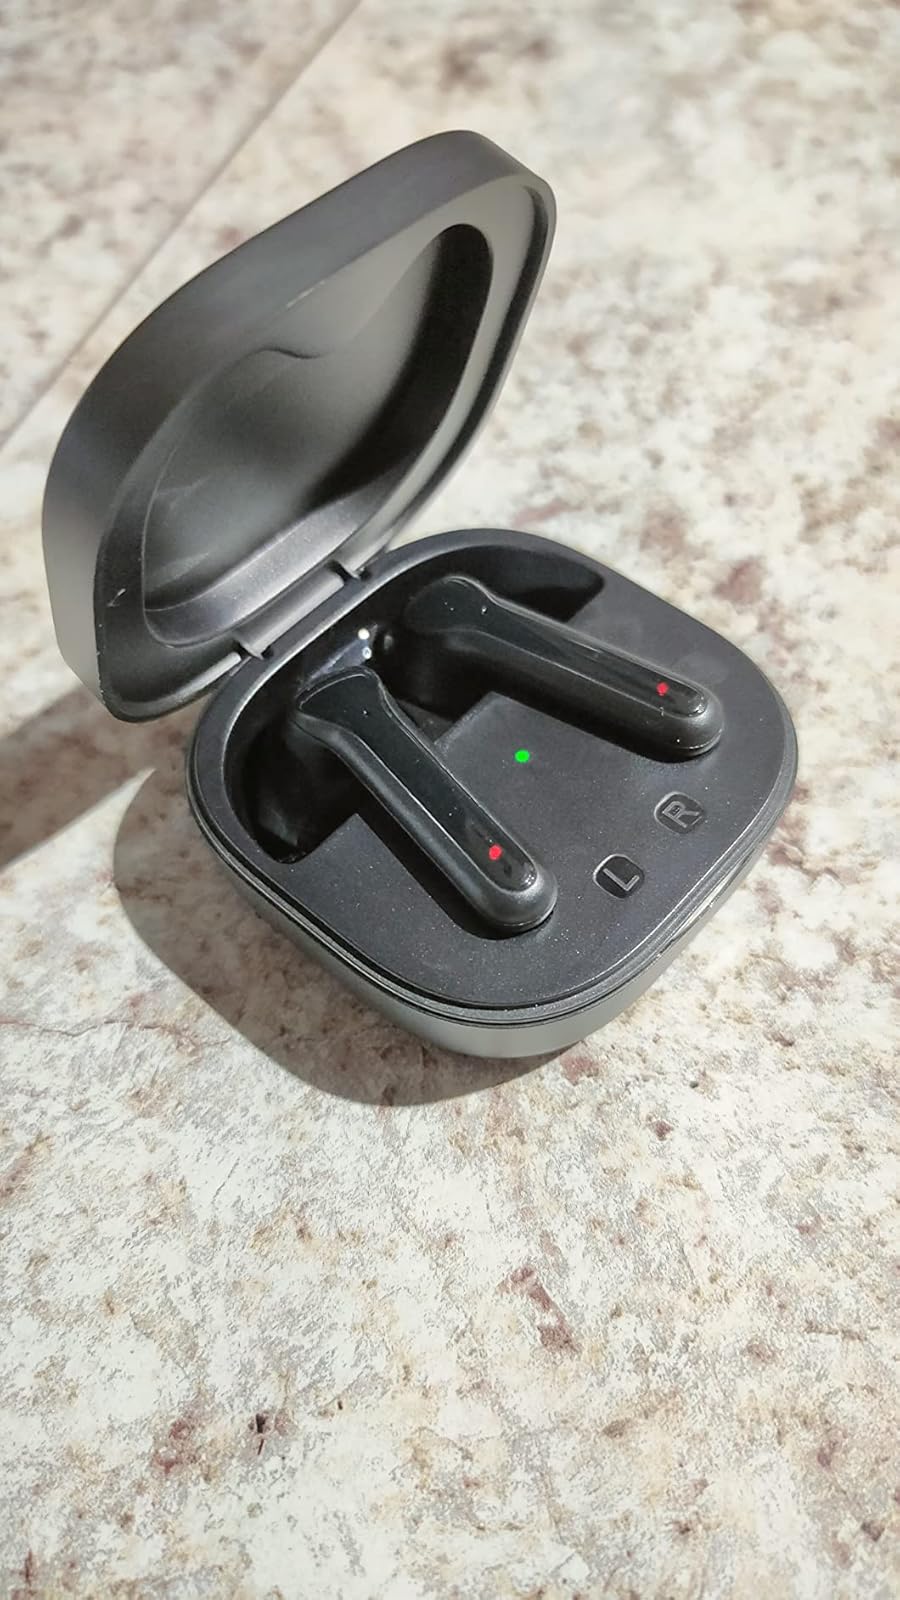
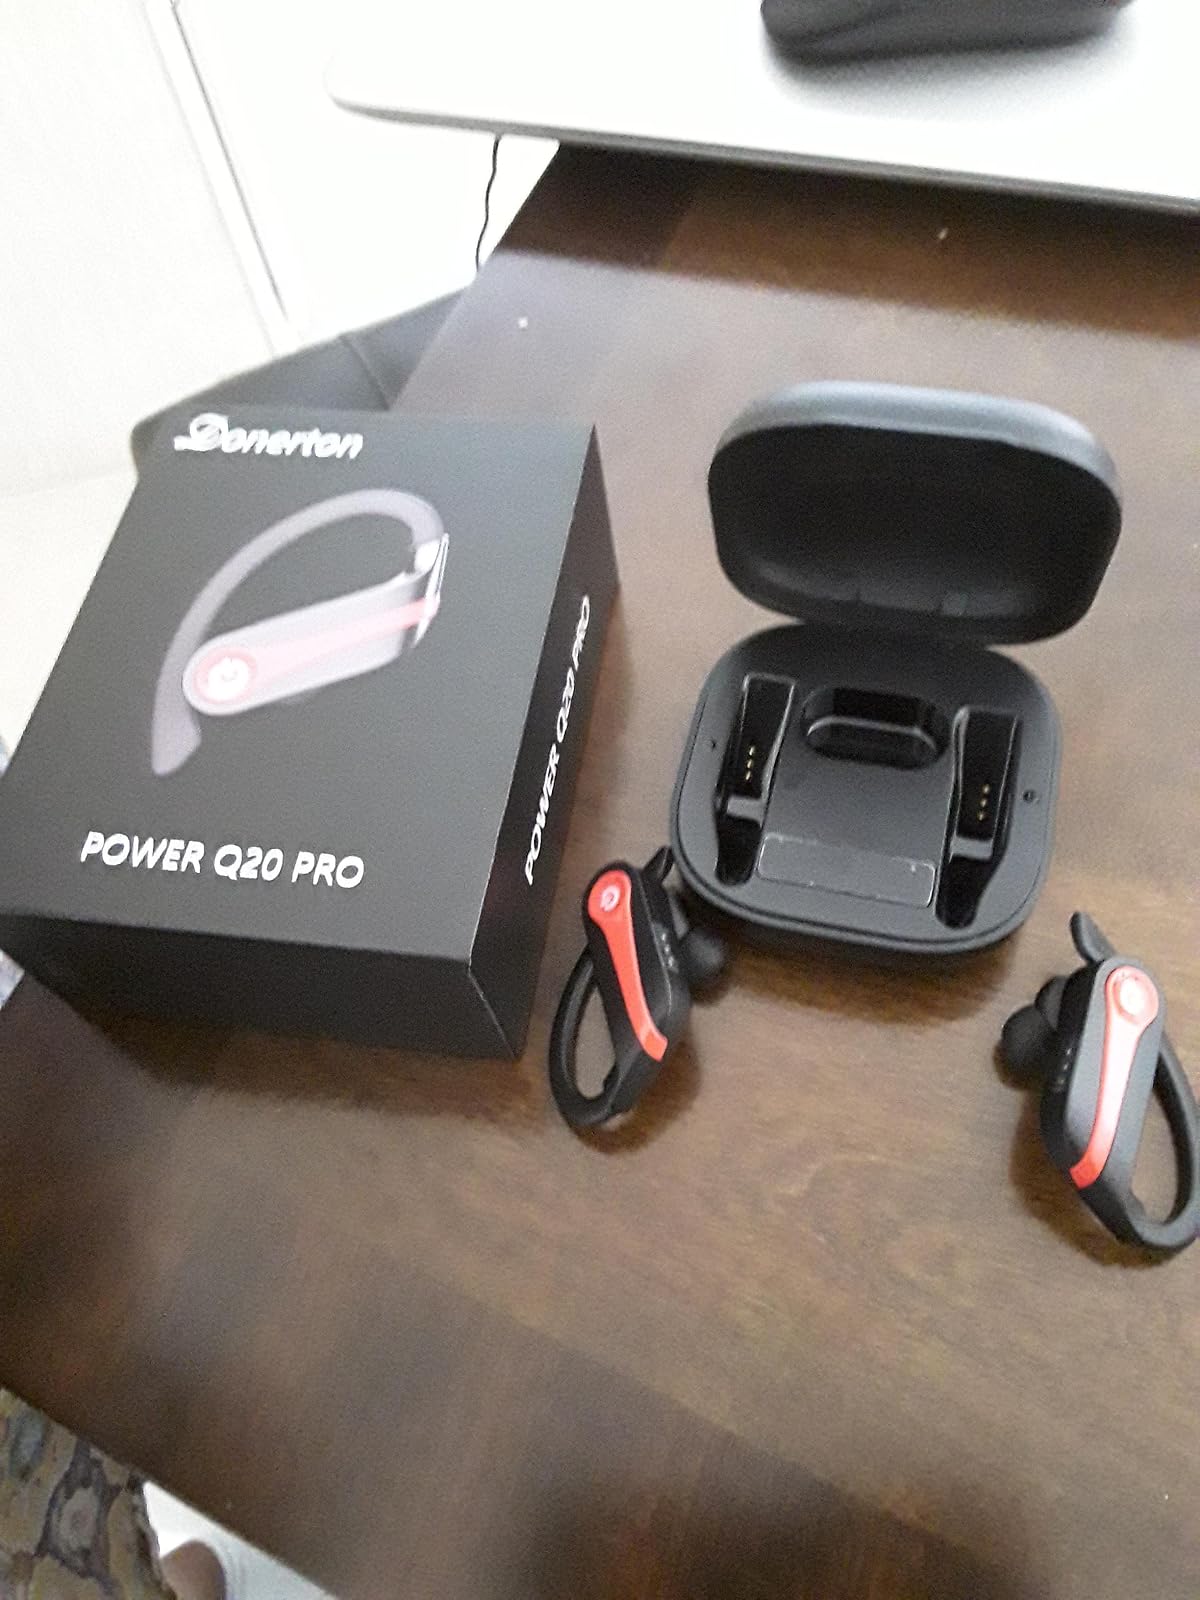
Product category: earbuds
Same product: no